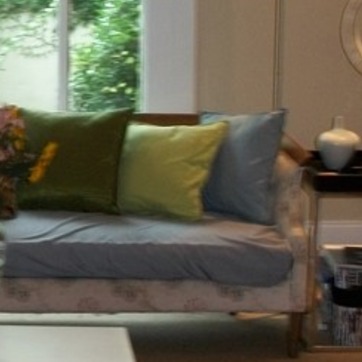
Material: fabric